Automotive industry in Russia

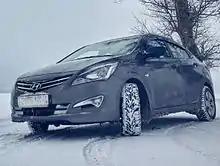
Hyundai Solaris, the first foreign car to top Russian sales chart

In May 2022, Renault sold its Moscow plant to the Government of Moscow which intended to nationalise the facility for renewed production of vehicles under the Moskvitch marque. Moskvitch presented its new range of models on July 6, 2022: a sedan and 3 SUVs, Model I having both a fuel version as well as an electric version. The cars have names made up of Roman numerals, from I and II to IV. On December 26, 2022, the Moskvitch 3 and Moskvitch 3e went on sale in Russia, with the Sehol X4 based cars produced in association with truck manufacturer Kamaz and China based JAC Motors. In mid July 2023, the company reported that they had produced more than 11,000 vehicles since the start of production.